Feminist pornography

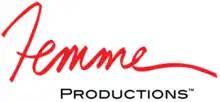
Femme Productions was founded by Candida Royalle in 1984.

In the United States, production of explicitly feminist pornography began in 1984, initiated by two independently formed groups. Dissatisfied with working in mainstream male-centred porn, Candida Royalle founded her own adult film studio Femme Productions and hired performers from the porn actresses support group 'Club 90', which originated in 1983 when they started informally talking about what they wished to change about the industry. Separately, in reaction to the 1983 Dworkin-MacKinnon Ordinance, lesbian feminists founded the sex-positive lesbian sex magazine "On Our Backs." This was in reaction to feminist magazine "off our backs", which had been campaigning for banning porn in preceding years, and "On Our Backs" started producing erotic videos the next year under the leadership of Susie Bright. Others including Annie Sprinkle followed in the years thereafter, and by 1990 a small group of feminist pornographers, some of them united in the Manhattan-based Club 90, could be distinguished. Between 1984 and 1990, sex-positive feminists claimed these directors and producers had made feminist pornography a reality, increasingly referring to their works as examples of it. Anti-pornography feminists remained adamant in their opposition, claiming that these productions were either still following the patterns of 'mainstream' or 'male-dominated' porn, or were in fact erotica, a legitimate genre that was separate from pornography.